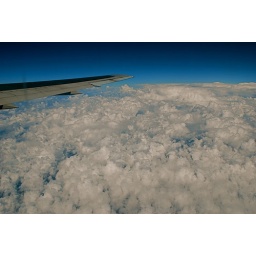
I just want to lie in this bed of clouds